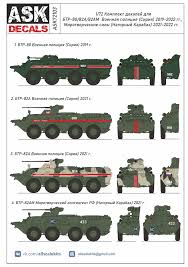
Label: BTR